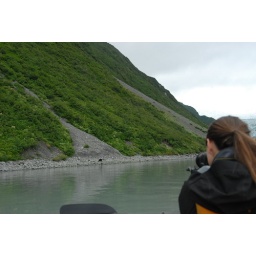
getting shots of the black bear wondering around the shore